Describe the emotion expressed in this image:  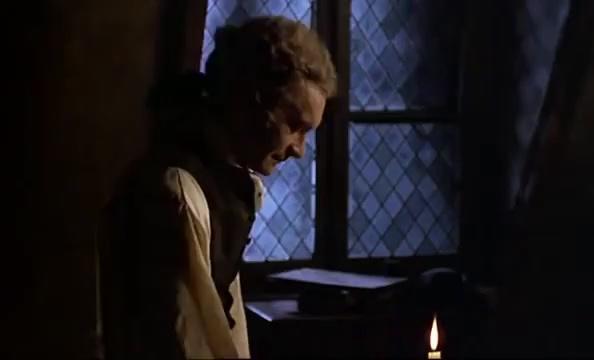
This person displays Fear, valence and arousal with low intensity.